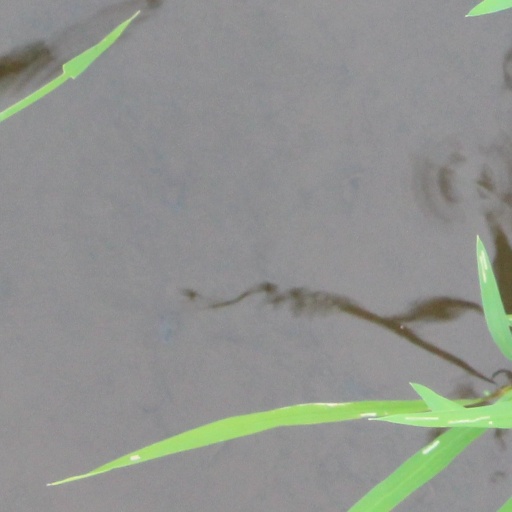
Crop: rice